Sepúlveda family of California

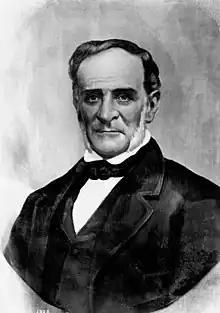
José Loreto Sepúlveda, who served as Alcalde of Los Angeles.

José Dolores Sepúlveda was born in 1793, to Juan José Sepúlveda and Tomasa Gutiérrez. Beginning in 1810, he began his life as a ranchero, having been granted permission to herd livestock on Rancho San Pedro. José Dolores Sepúlveda married María Ignacia Marcia Ávila in 1813 at Mission San Gabriel Arcángel. Beginning in 1810, he began to herd his livestock on Rancho San Pedro; this formed the basis for the Sepúlveda family's claim to the rancho. In 1824, he travelled to Monterey to plead his case before Governor Luis Antonio Argüello. On his voyage back to Los Angeles, he was killed at Mission La Purísima Concepción, during the Chumash Revolt of 1824. In 1834, ten years after his death, Governor José Figueroa made a ruling in the land claim for Rancho San Pedro, awarding José Dolores's sons, Juan Capistrano and José Loreto, the Rancho de los Palos Verdes. The José Dolores Sepúlveda Adobe in Torrance is a California Historical Landmark.